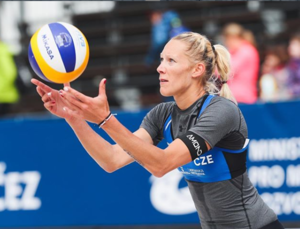
Michala Kvapilová est une joueuse volley-ball tchèque, née le 8 février 1990 à Liberec. Elle mesure 1,81 m et joue au poste de réceptionneuse-attaquante. Elle est aussi une joueuse de beach-volley.